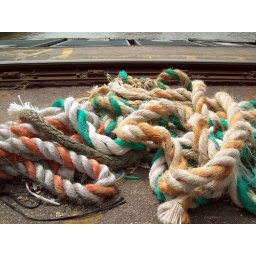
thick rope on a barge on the river thames by london bridge